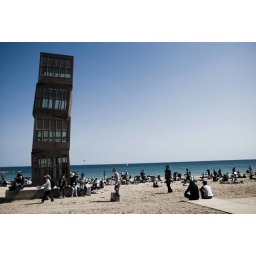
A funky tower in the middle of the beach in Barcelona.